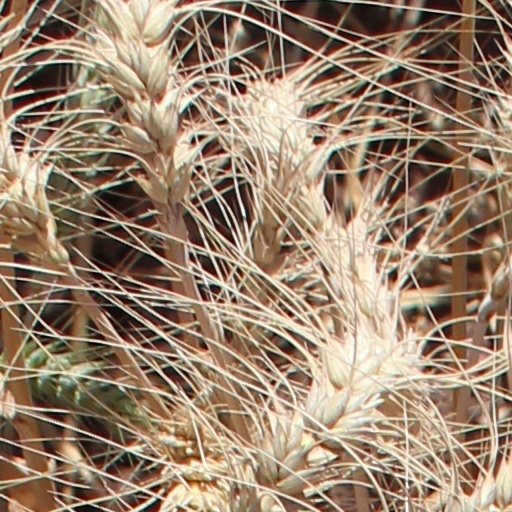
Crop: wheat